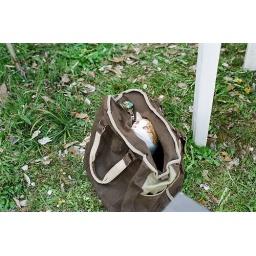
cat in the bag